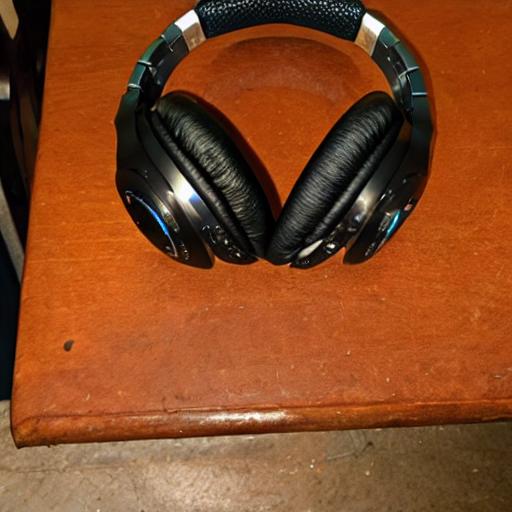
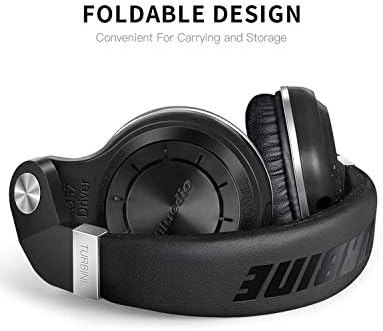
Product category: headphones
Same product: no